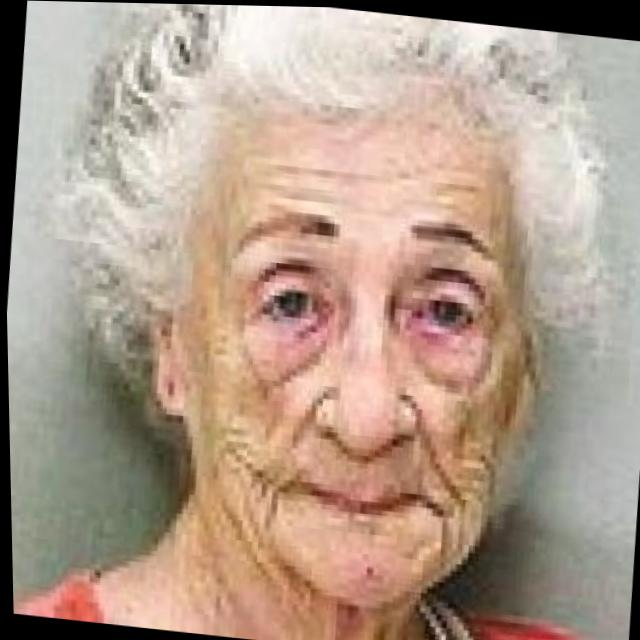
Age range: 65+